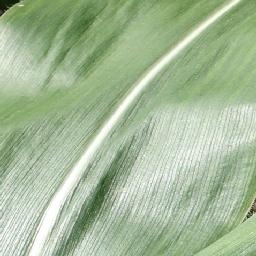
Label: Corn___healthy